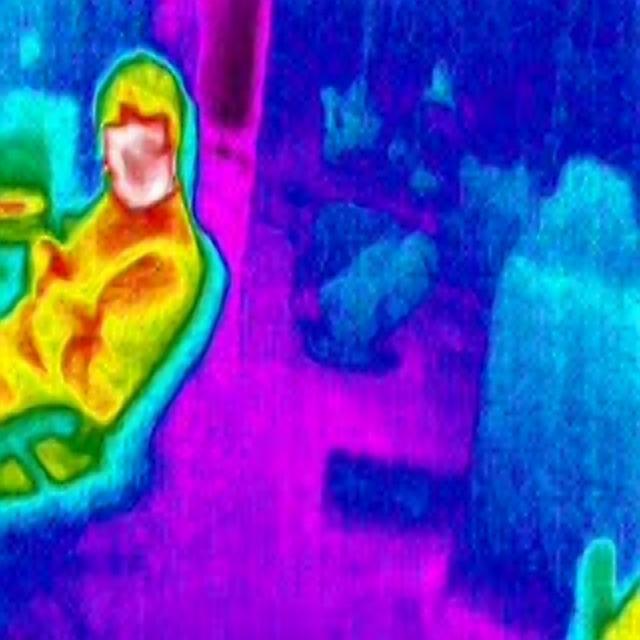
Detected objects:
label: person